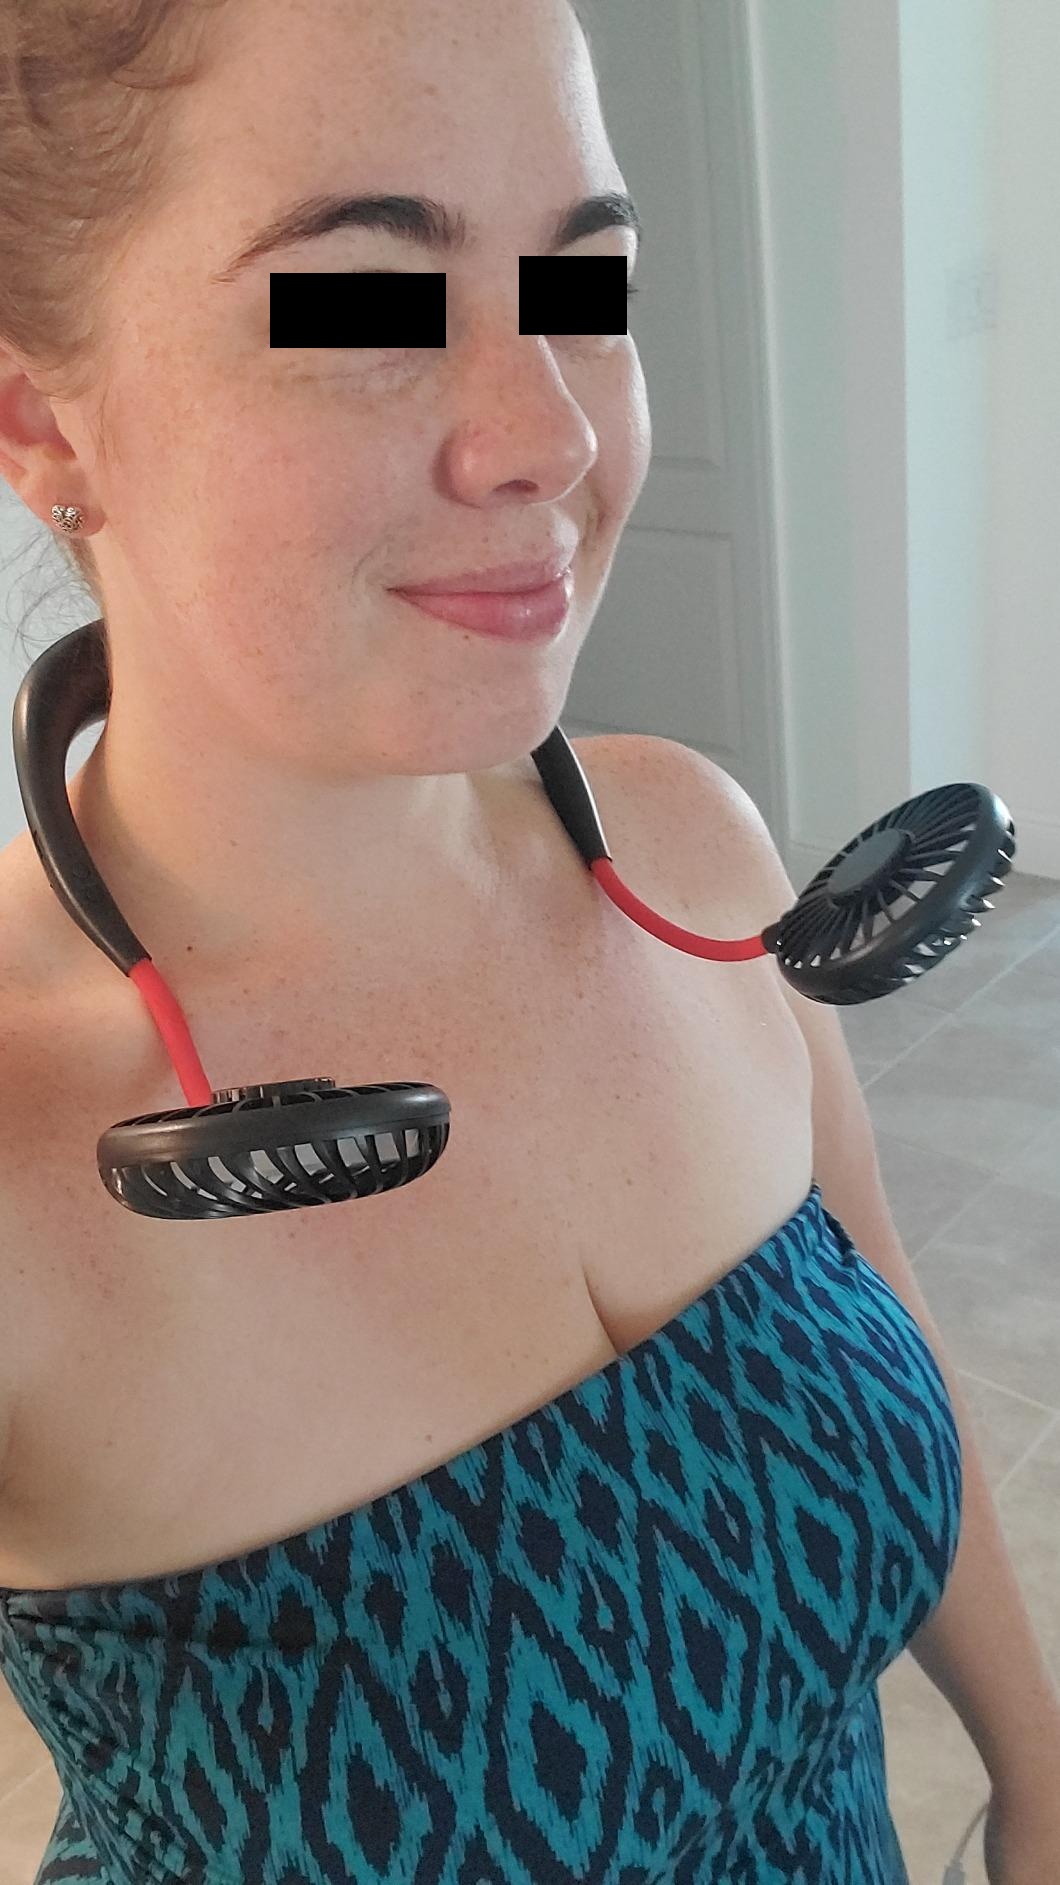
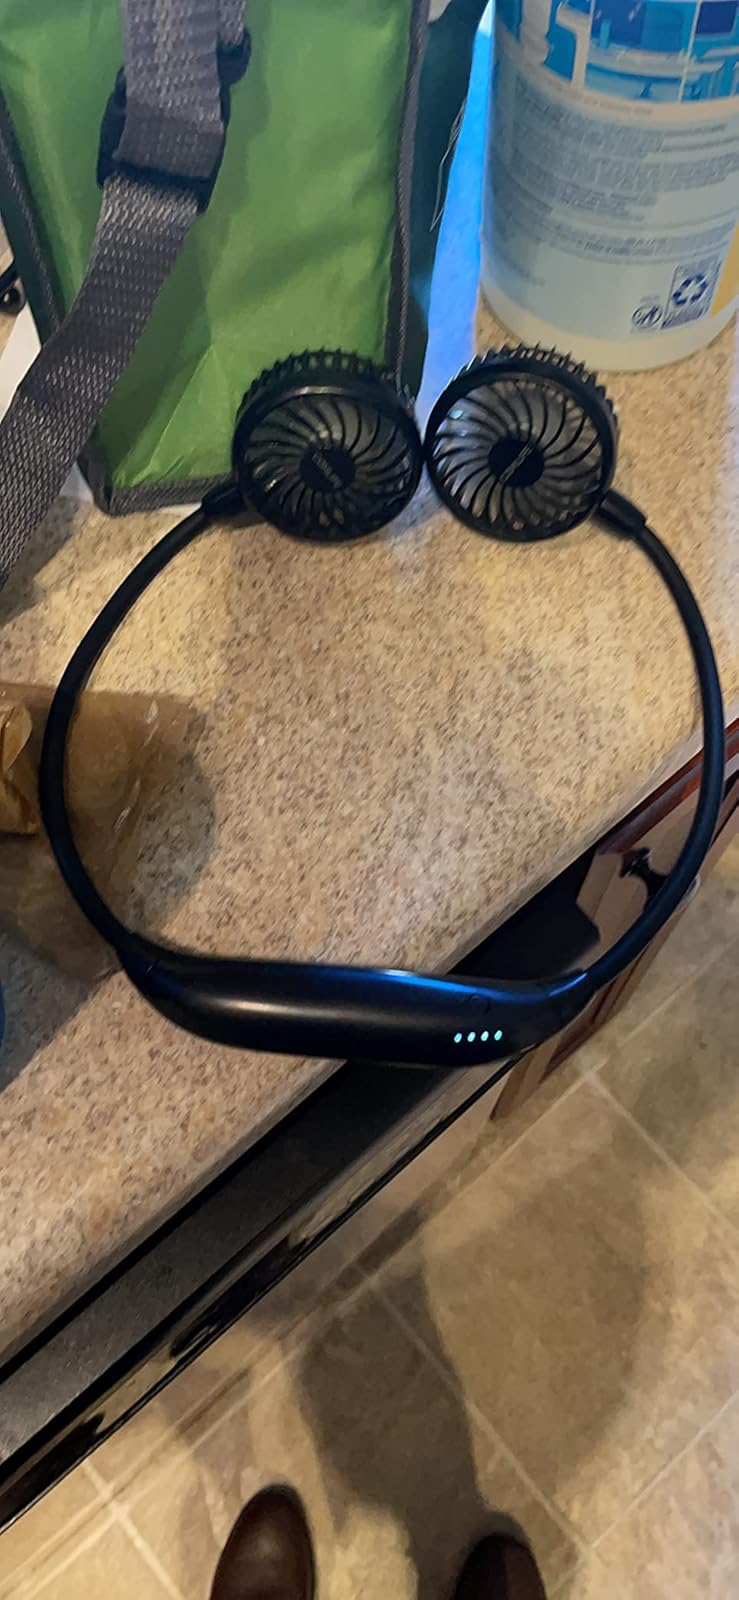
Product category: fan
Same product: no